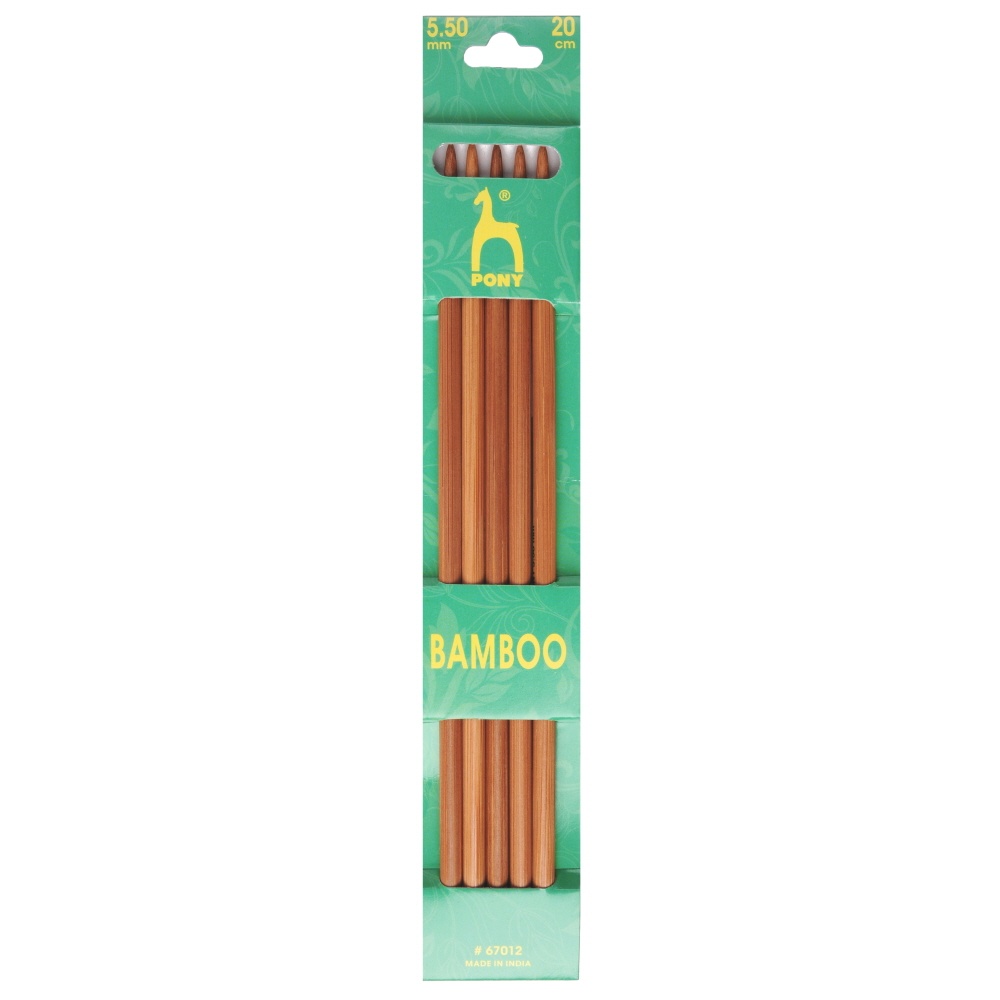
Pony Bamboo Double Pointed Knitting Needles 5.50 mm
Pony Bamboo Double Pointed Knitting Needles 5.50 mm The PONY bamboo range is particularly suited to working with natural yarns. Made from sustainable Indian bamboo, these natural products are smooth and lightweight in use. Their extreme flexibility, and strong, warm comfortable feeling allows the crafter to work for longer.
Brand: Pony
Category: Arts & Entertainment > Hobbies & Creative Arts > Arts & Crafts > Art & Crafting Tools > Needles & Hooks > Knitting Needles